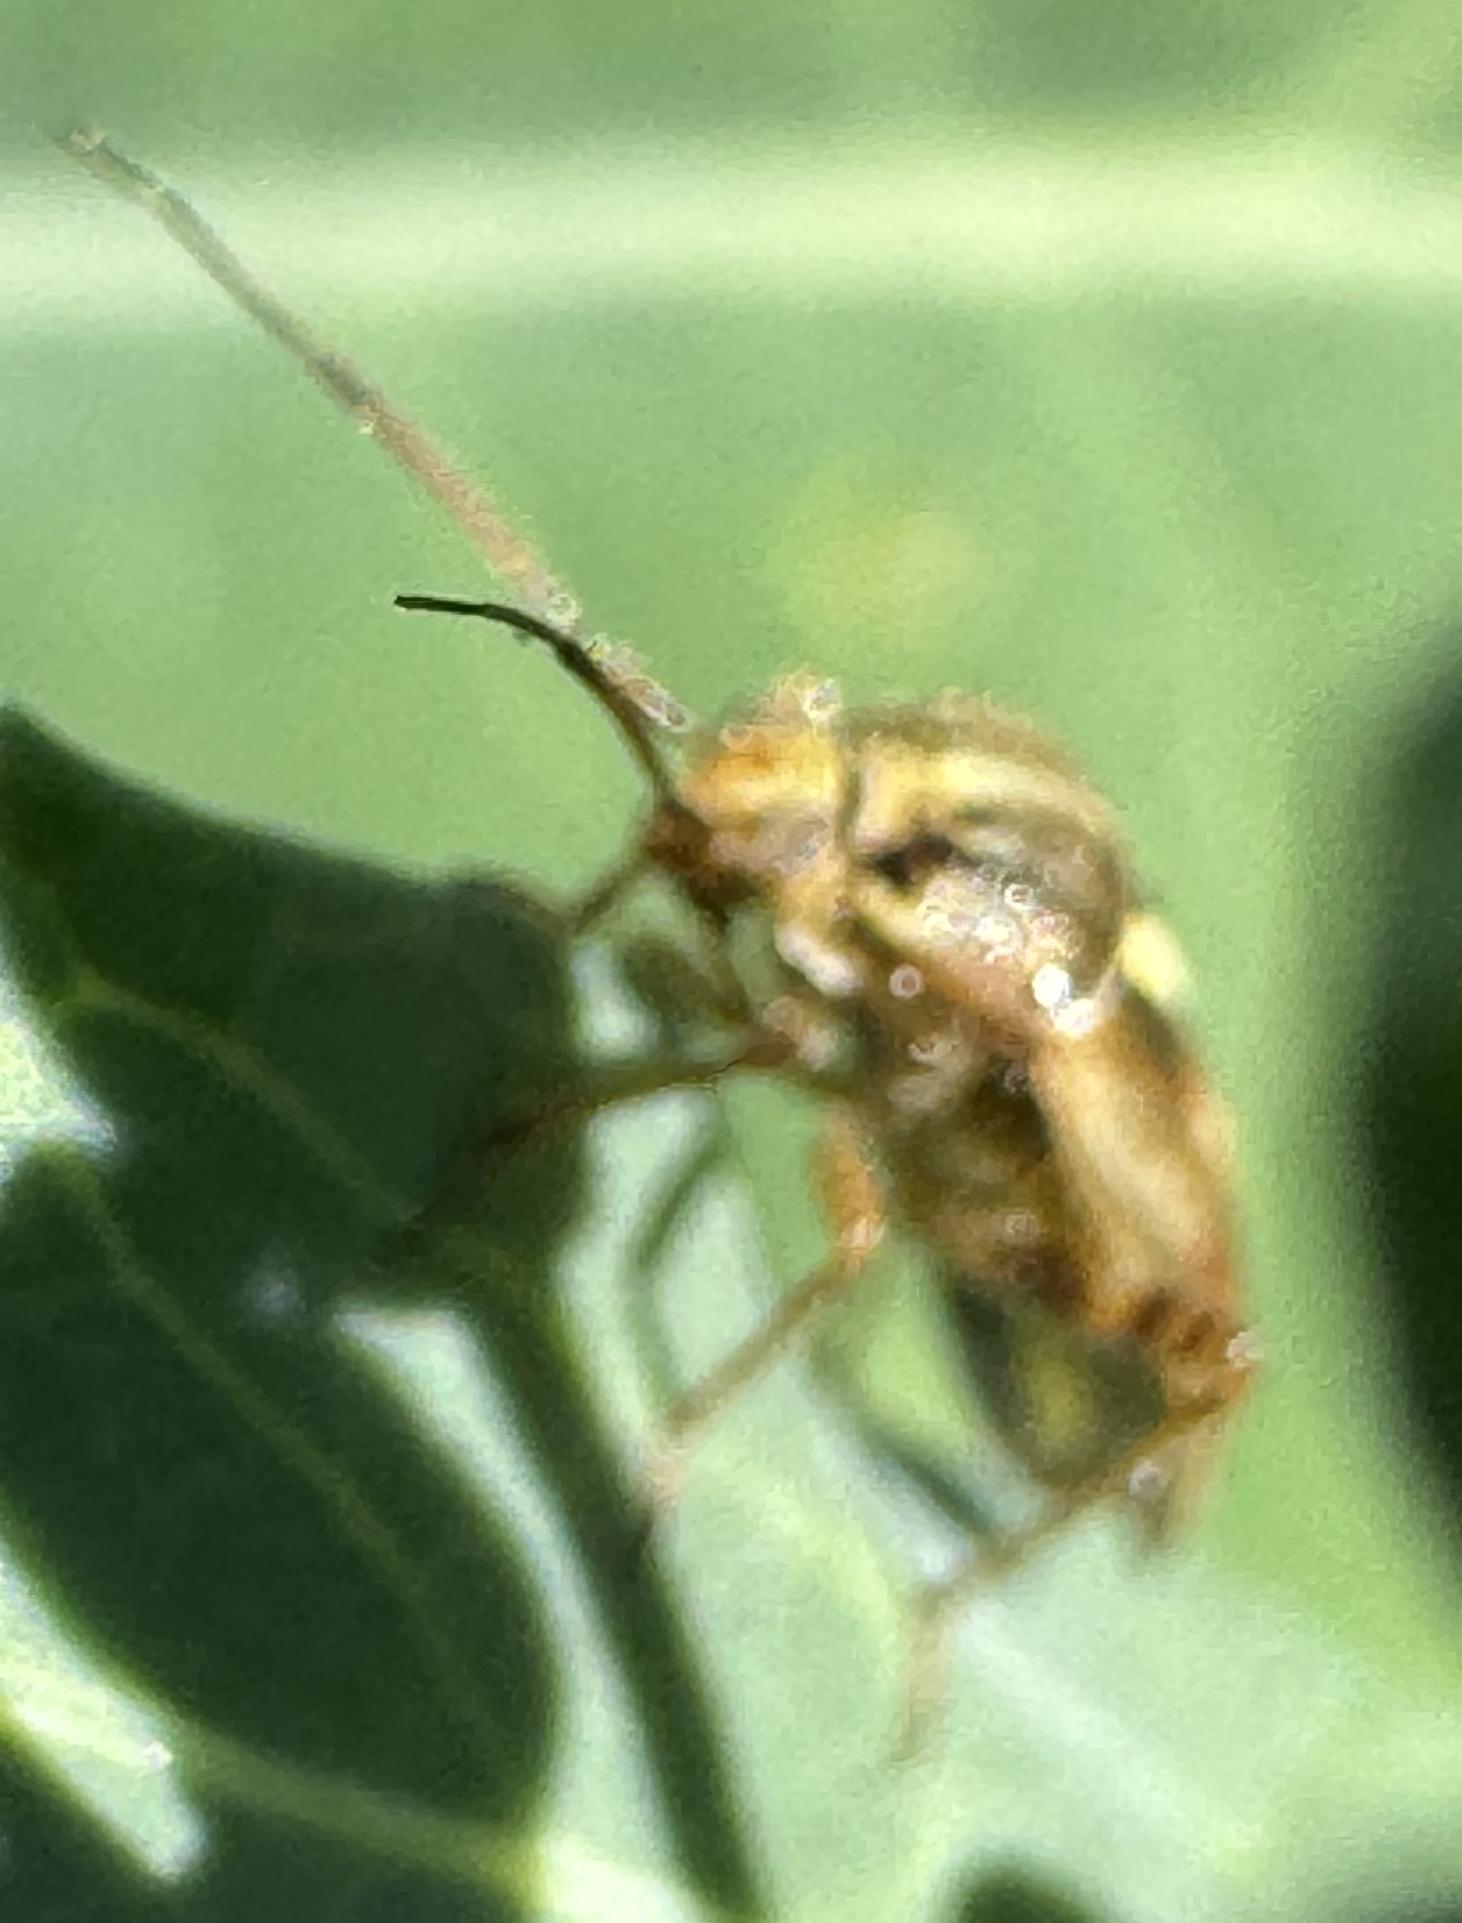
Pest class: lygus_bug